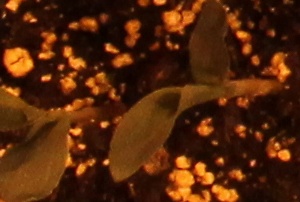
Label: Corn